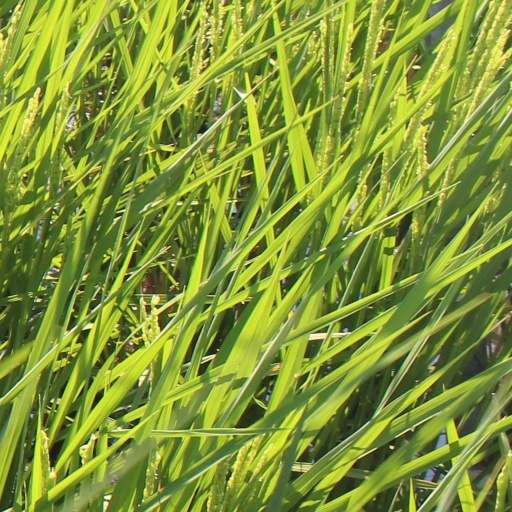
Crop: rice